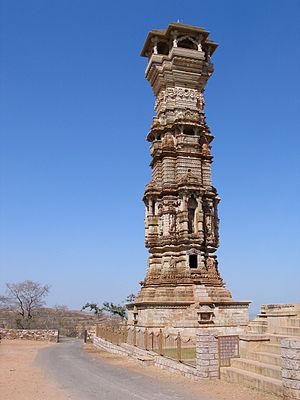
Kirti Stambha, Chittorgarh, Rajasthan, Inde